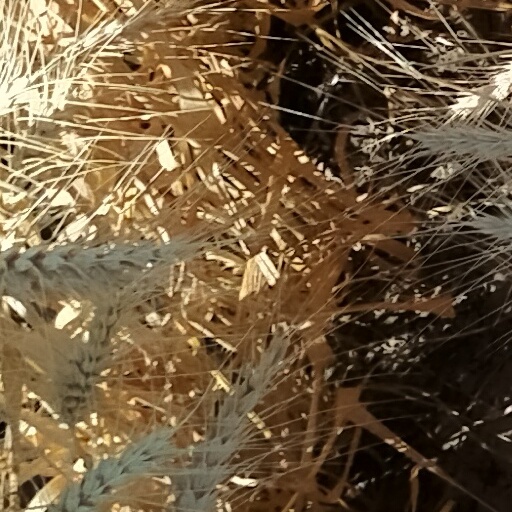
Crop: wheat